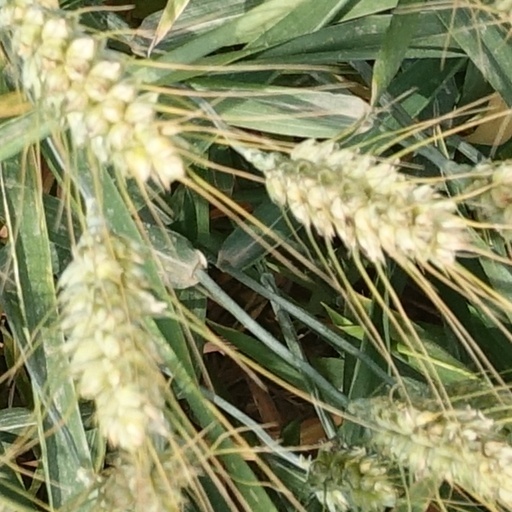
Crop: wheat